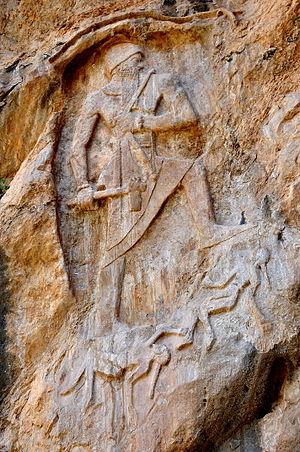
Vers 2300-2200 av. J.-C. : effondrement des cités levantines à la fin du Bronze ancien III et arrêt de la vie urbaine. Apparition des Amorrites, nomades originaires d’Anatolie et d’Arménie, en Syrie et en Phénicie.